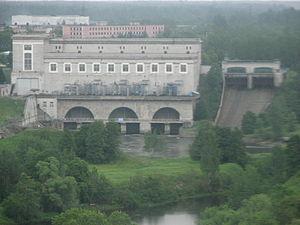
Le Réservoir du Narva est un réservoir situé sur le fleuve Narva et partagé par l'Estonie et la Russie.